Vazgen Azrojan

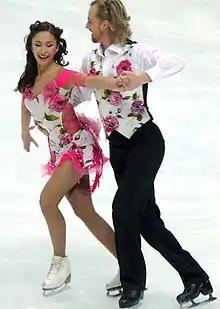
Vazgen Azrojan with Anastasia Grebenkina.

Vazgen Azrojan (born 22 January 1977) is a retired Armenian ice dancer. He is best known for his partnership with Anastasia Grebenkina with whom he represented Armenia at the 2006 Winter Olympics and won the bronze medal at the 2005 NHK Trophy.